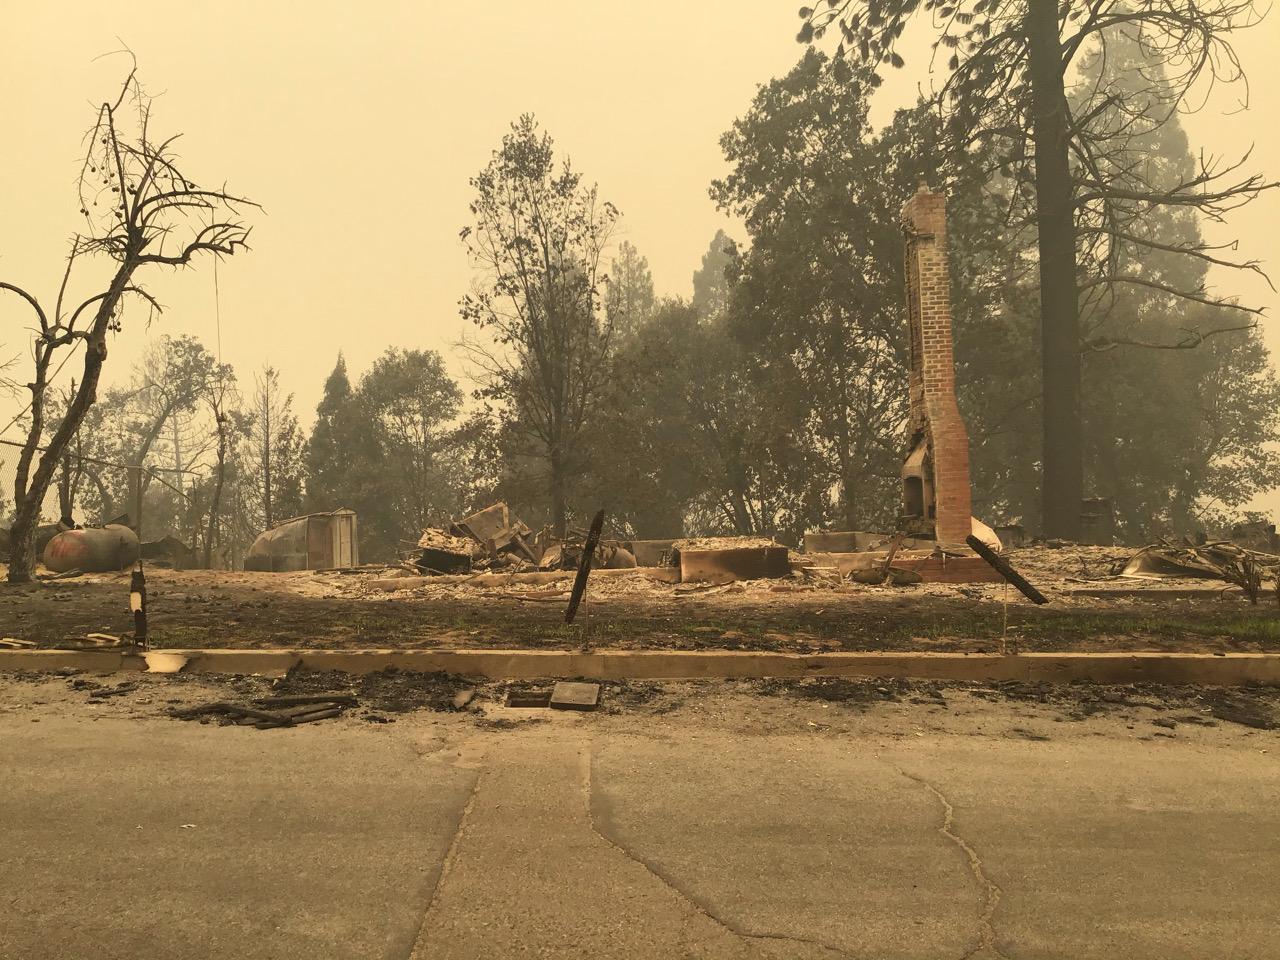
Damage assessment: destroyed